Sinking of the RMS Lusitania

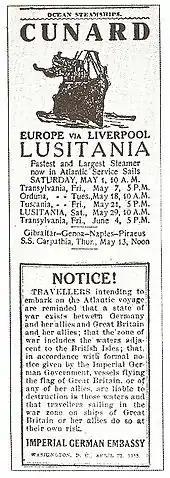
The official warning issued by the Imperial German Embassy about travel to the UK, appearing on 30 April next to the "Lusitania" voyage advertisement

In the middle of April, German ambassador Johann Heinrich von Bernstorff, who had long had concerns about the legality of the February submarine campaign, and believing the Americans to be underestimating the dangers, consulted a group of representatives of other German administrative departments, and decided to issue a general warning to the American press. This notice was to appear in 50 American newspapers, including those in New York: